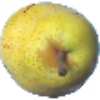
Label: pear_monster